Isle Royale Line

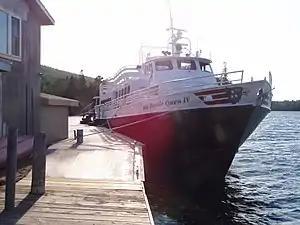
Isle Royale Queen IV, the current ferry

The Isle Royale Line – previously Isle Royale Ferry Service – is a transportation service between Copper Harbor, Michigan and Isle Royale National Park. It is the successor of a series of ferry services between the Keewenaw Peninsula and Isle Royale, operating six vessels since 1930 under different owners: "Water Lily", "Copper Queen", and four named "Isle Royale Queen."